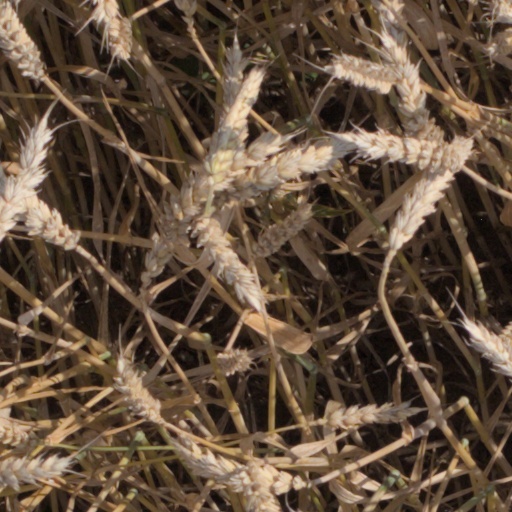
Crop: wheat